Answer in natural language. Is black colour fridge (marked A) behind Window (marked B)? Choose between the following options: no or yes
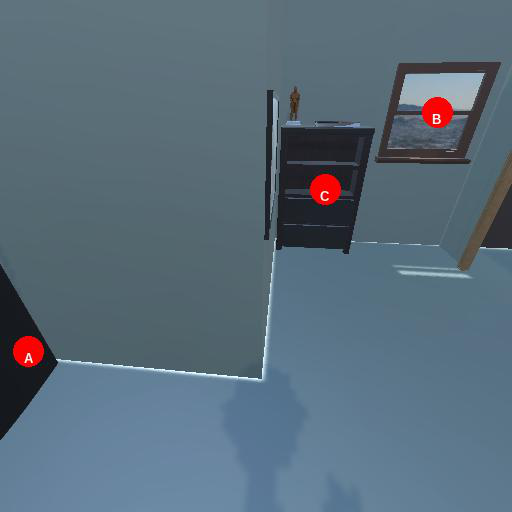
<answer>no</answer>